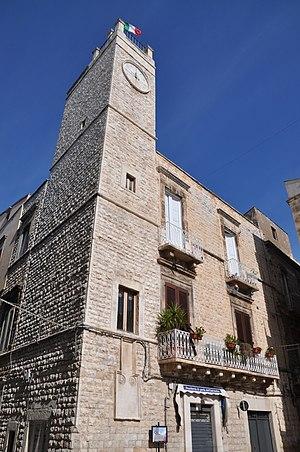
Tour de l'Horloge à Ruvo di Puglia
Ruvo di Puglia est une ville italienne de la ville métropolitaine de Bari dans la région des Pouilles. Elle fait partie du Parc National des Hautes Murges. On y trouve notamment une Cocathédrale et le Musée archéologique national Jatta.